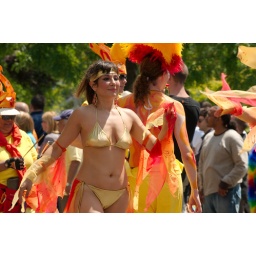
Dancers in yellow and orange at Gay Pride Parade closeup